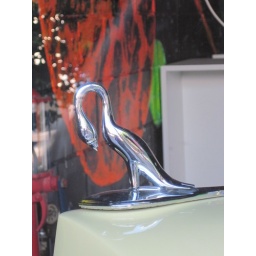
Hood Ornament on car behind the glass window in Old Town